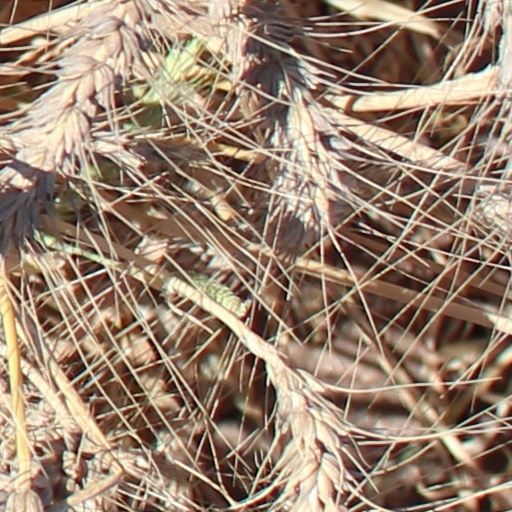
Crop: wheat